Southfield City Centre

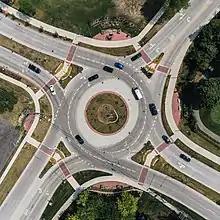
Evergreen Road roundabout, Southfield City Centre

1. Walkability and connectivity throughout the City Centre (i.e. sidewalks, bike paths, increased pedestrian amenities, etc.)